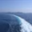
Label: sea